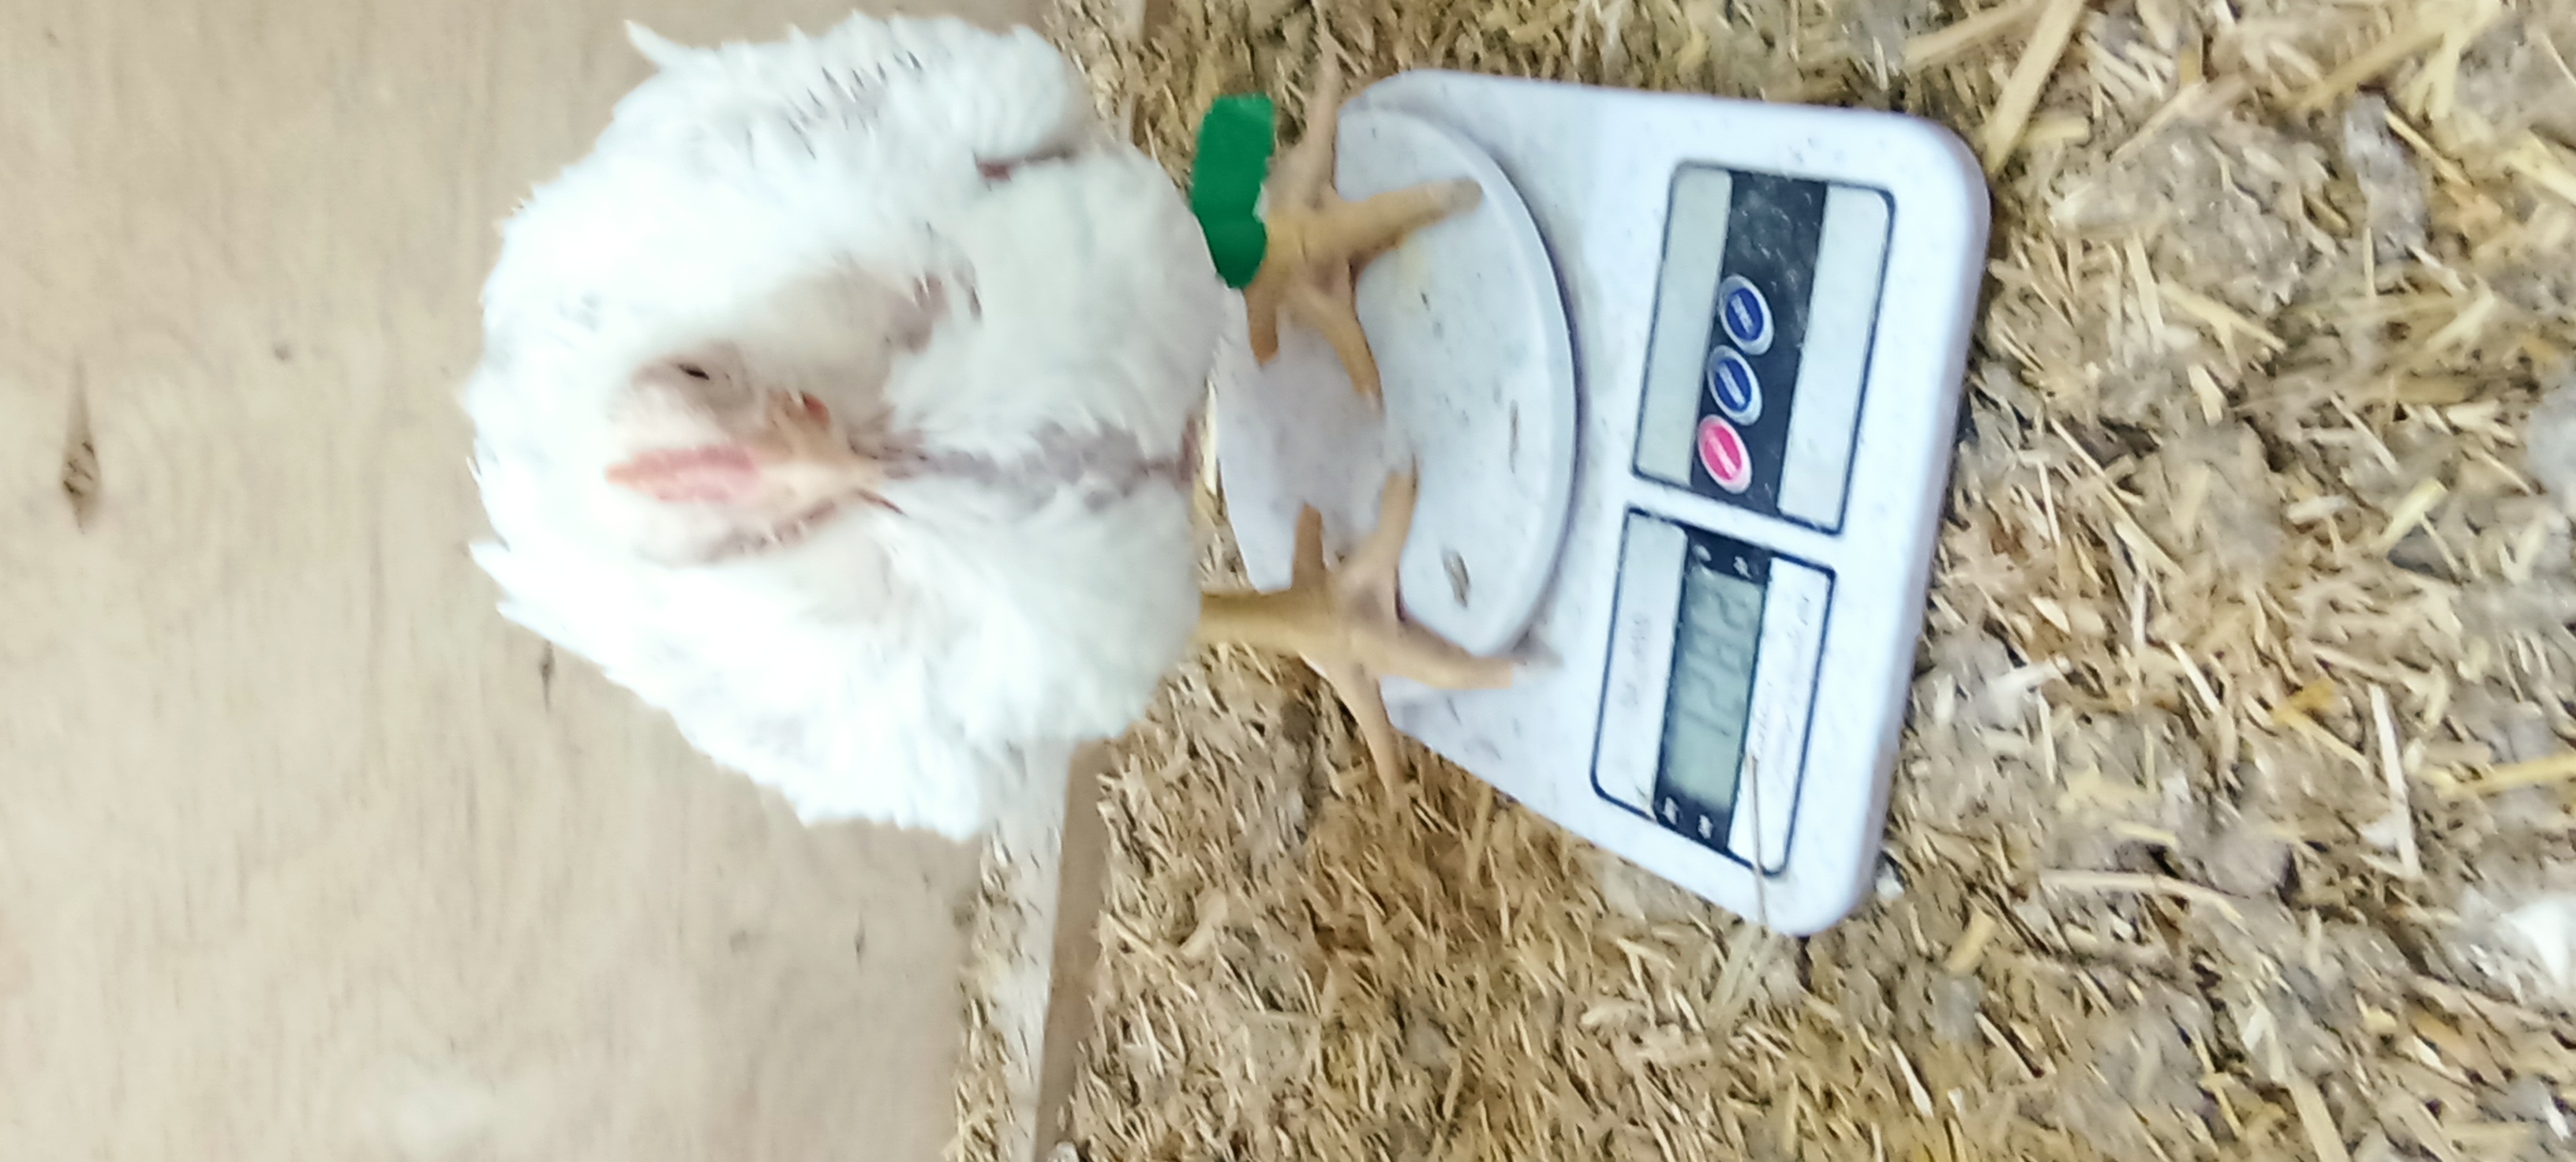
Weight: 1284 g